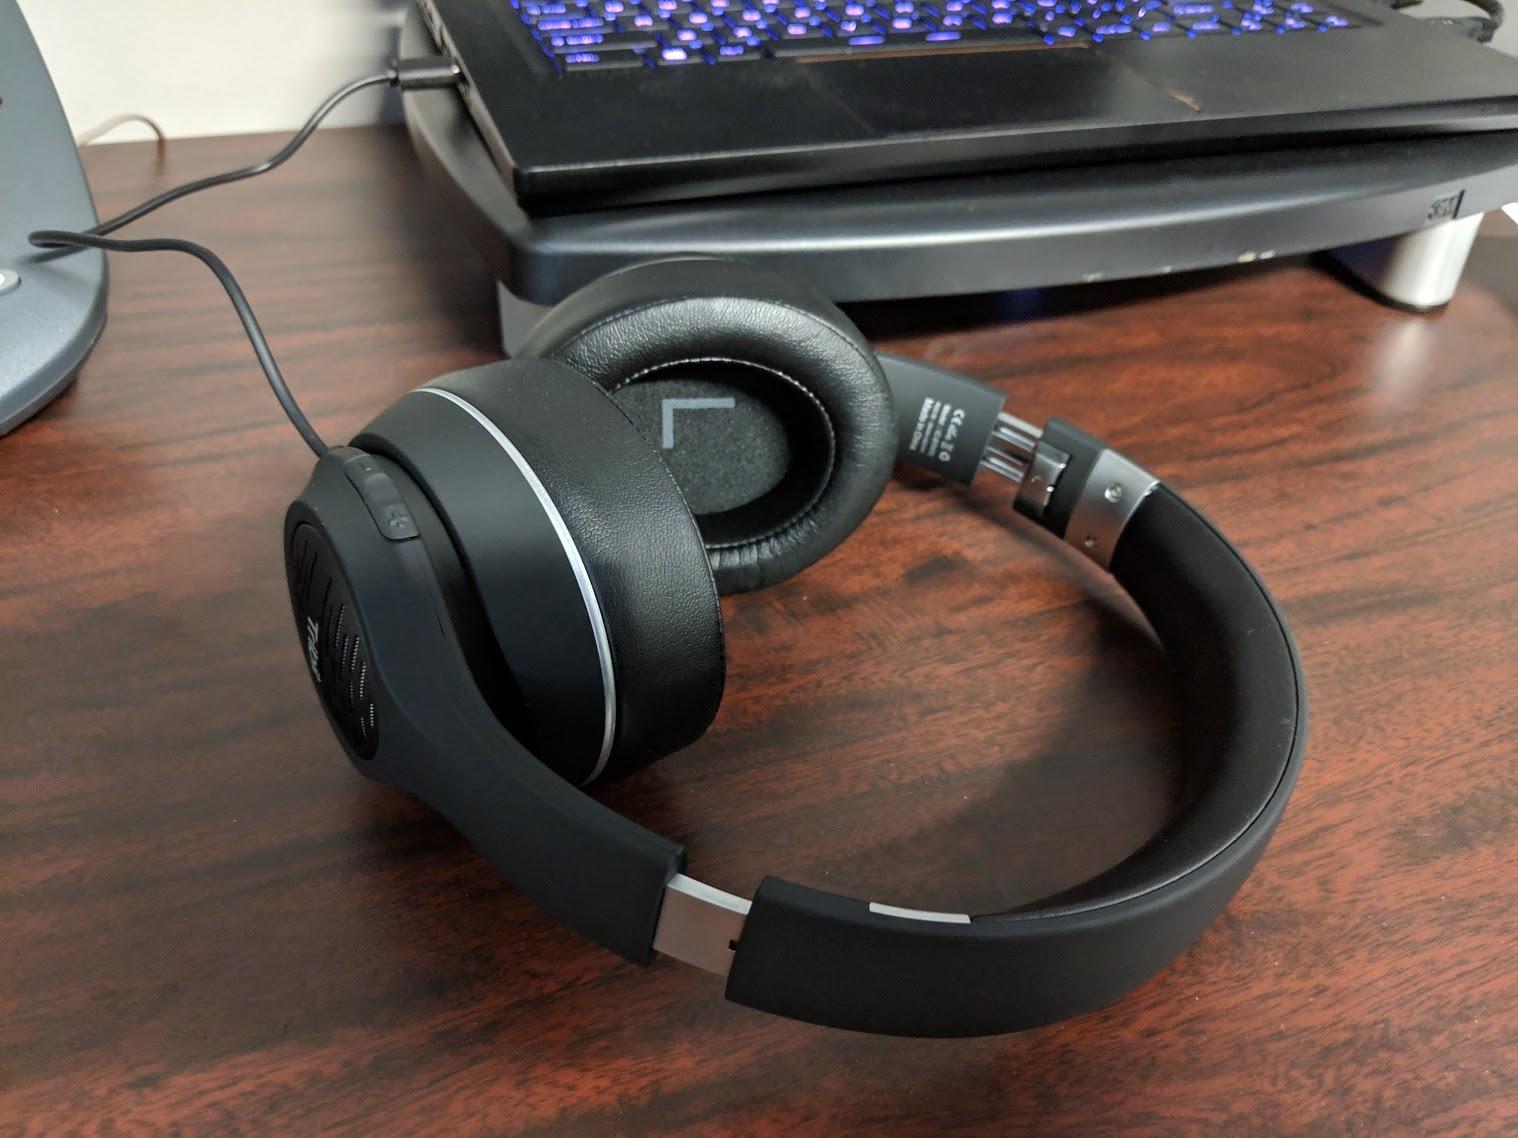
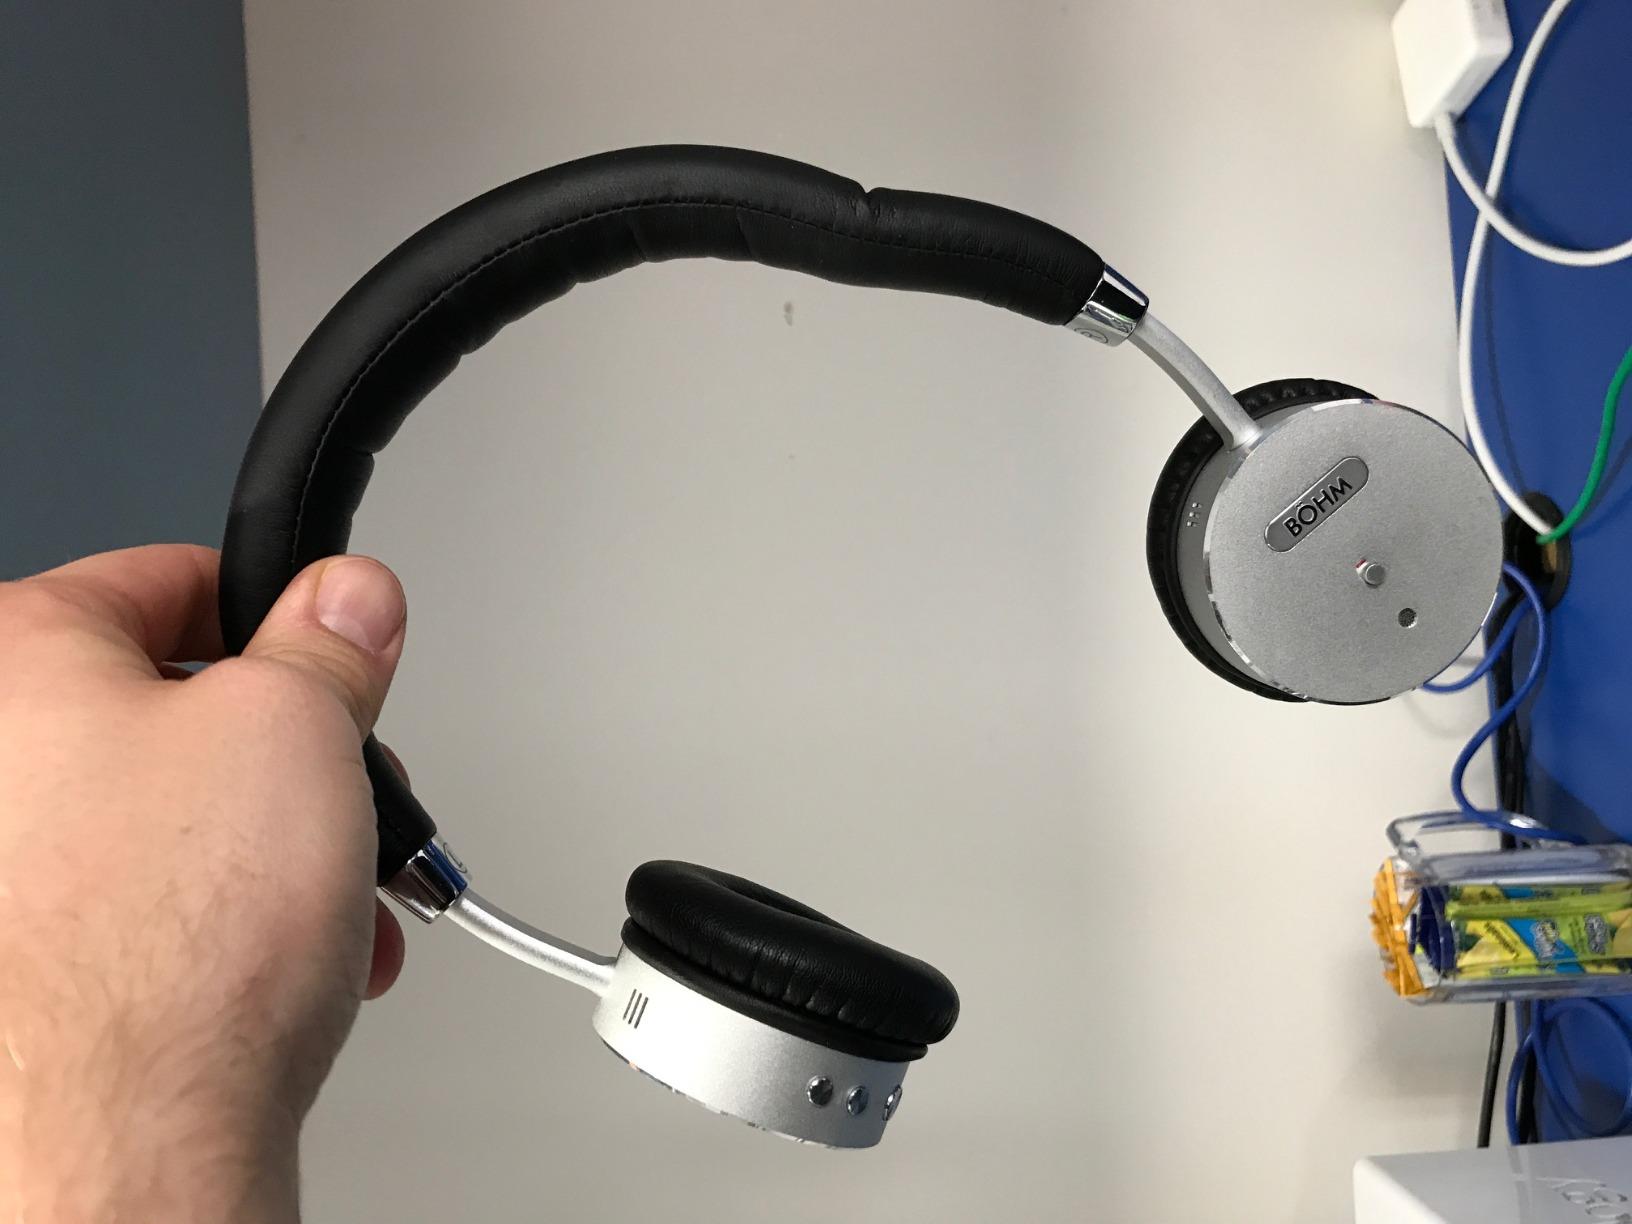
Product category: headphones
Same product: no